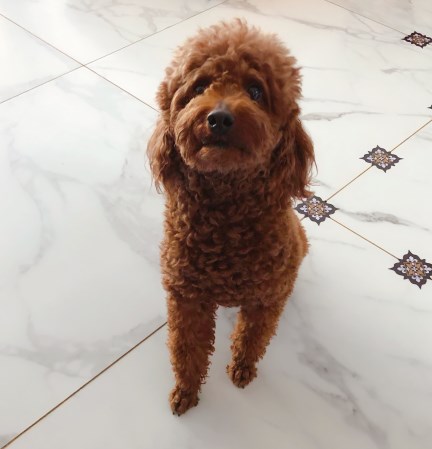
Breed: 7449-n000128-teddy